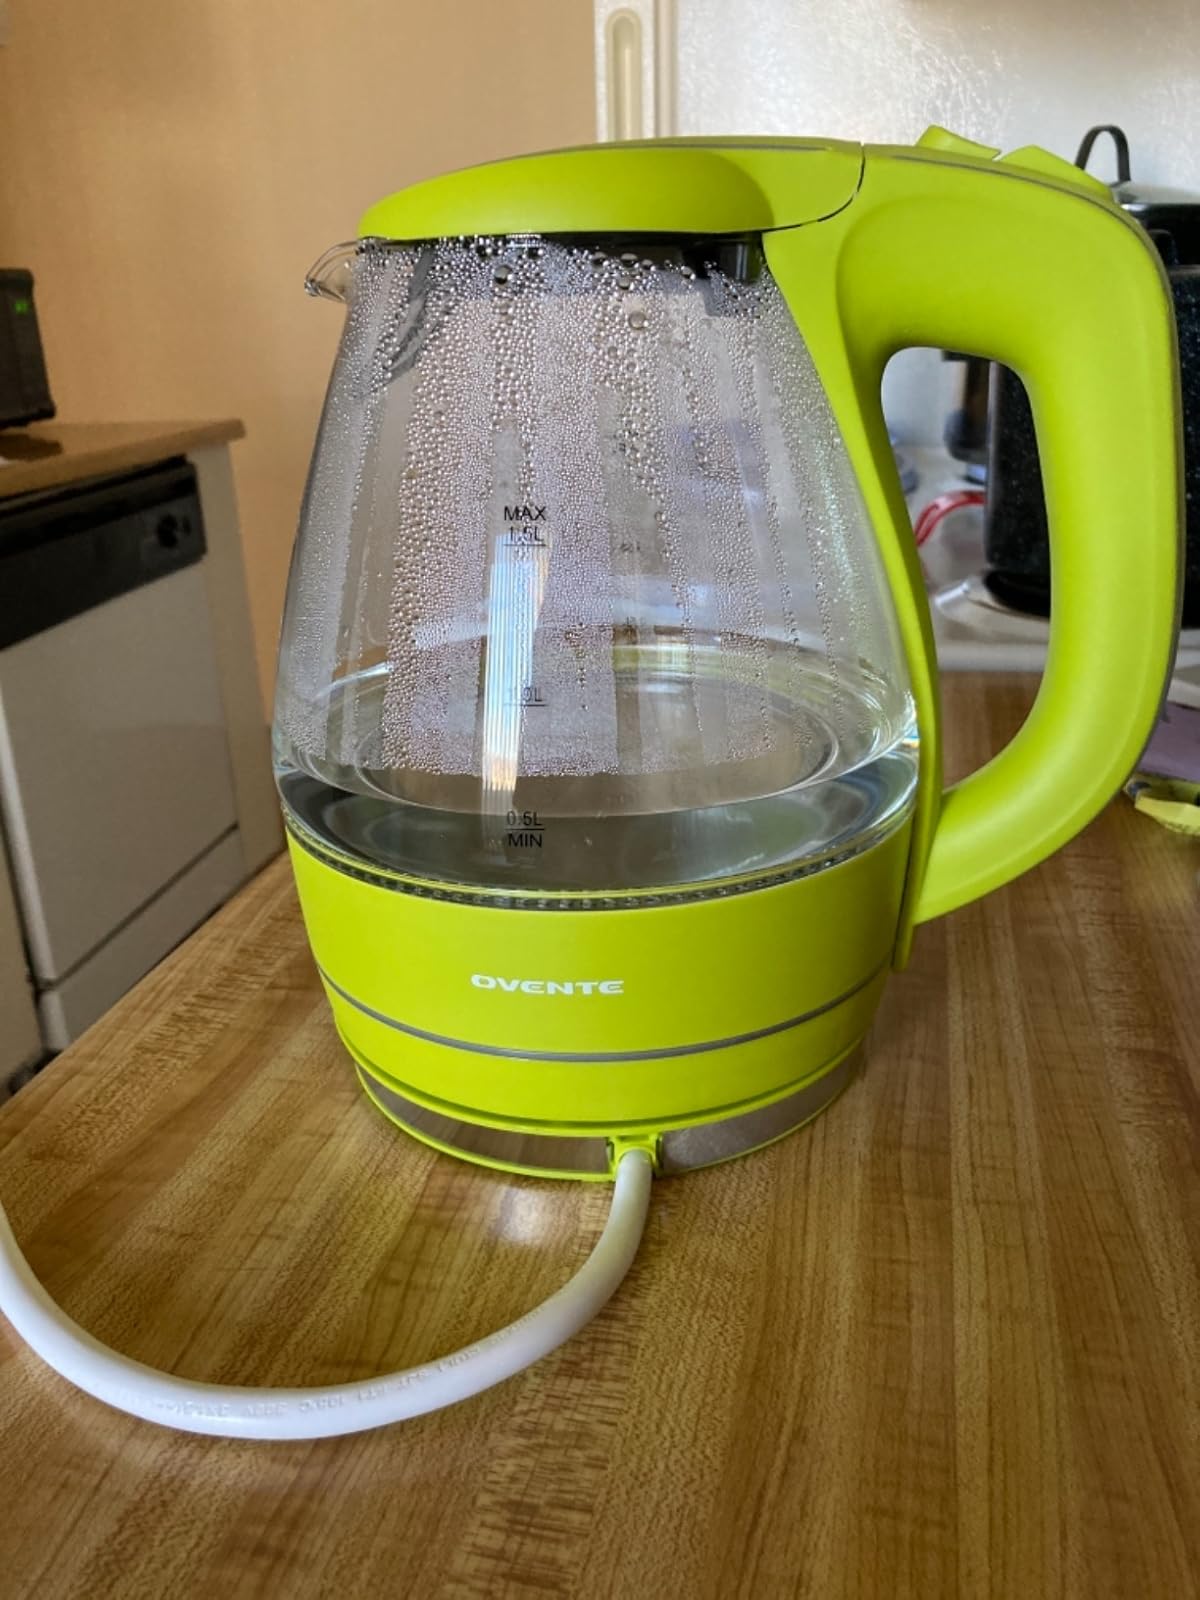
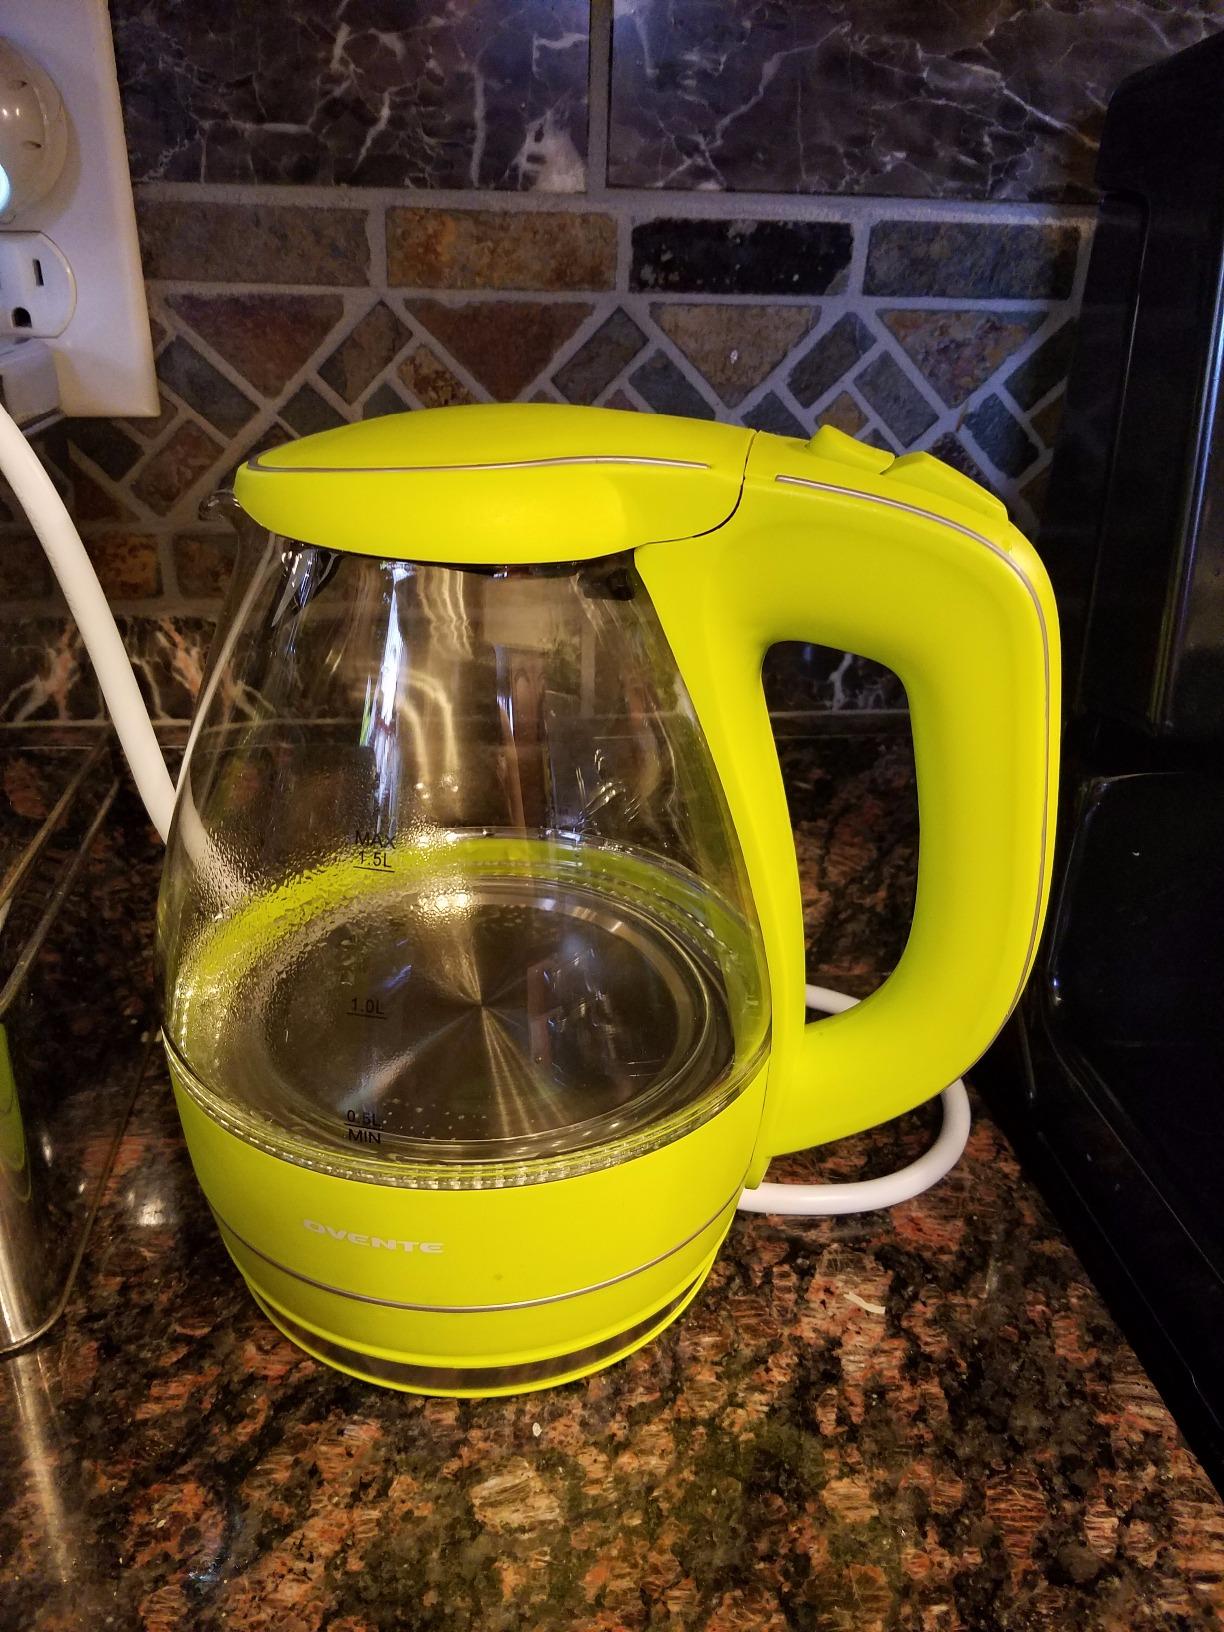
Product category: items_kettle
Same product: yes